Kalyazinsky District

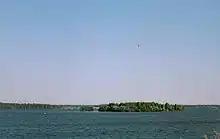
The island in the Uglich Reservoir where the Makaryev Monastery was previously located.

The Volga River (built as the Uglich Reservoir) makes the western border of the district, and the whole area of Kalyazinsky District is flat and belongs to the drainage basins of the right tributaries of the Volga. The central and the southern parts of the district belong to the basin of the Nerl River, whereas the rivers in the northern part mainly drain into the Zhabnya River. The town of Kalyazin is located at the mouth of the Zhabnya.